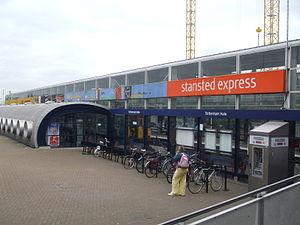
Tottenham Hale est une station du métro de Londres. La station est sur la Victoria line en zone 3. C'est aussi une station intermédiaire du Stansted Express qui effectue la liaison entre l'aéroport de Londres Stansted et la gare de Liverpool Street.